Hendricks County Jail and Sheriff's Residence

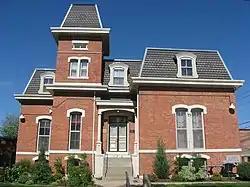
Hendricks County Jail and Sheriff's Residence, May 2011

Hendricks County Jail and Sheriff's Residence, also known as Hendricks County Museum, is a historic home and jail located at Danville, Hendricks County, Indiana. It was built in 1866–1867, and is a two-story, Second Empire style brick building with a three-story square tower. It has a slate mansard roof and segmental arched openings. It consists of the former Sheriff's residence in front and a one-story rear wing with later additions containing the jail. The building has housed the Hendricks County Museum since 1974.